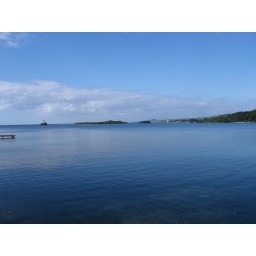
From my beach chair. cruise ship in the distance... and derelict shit.